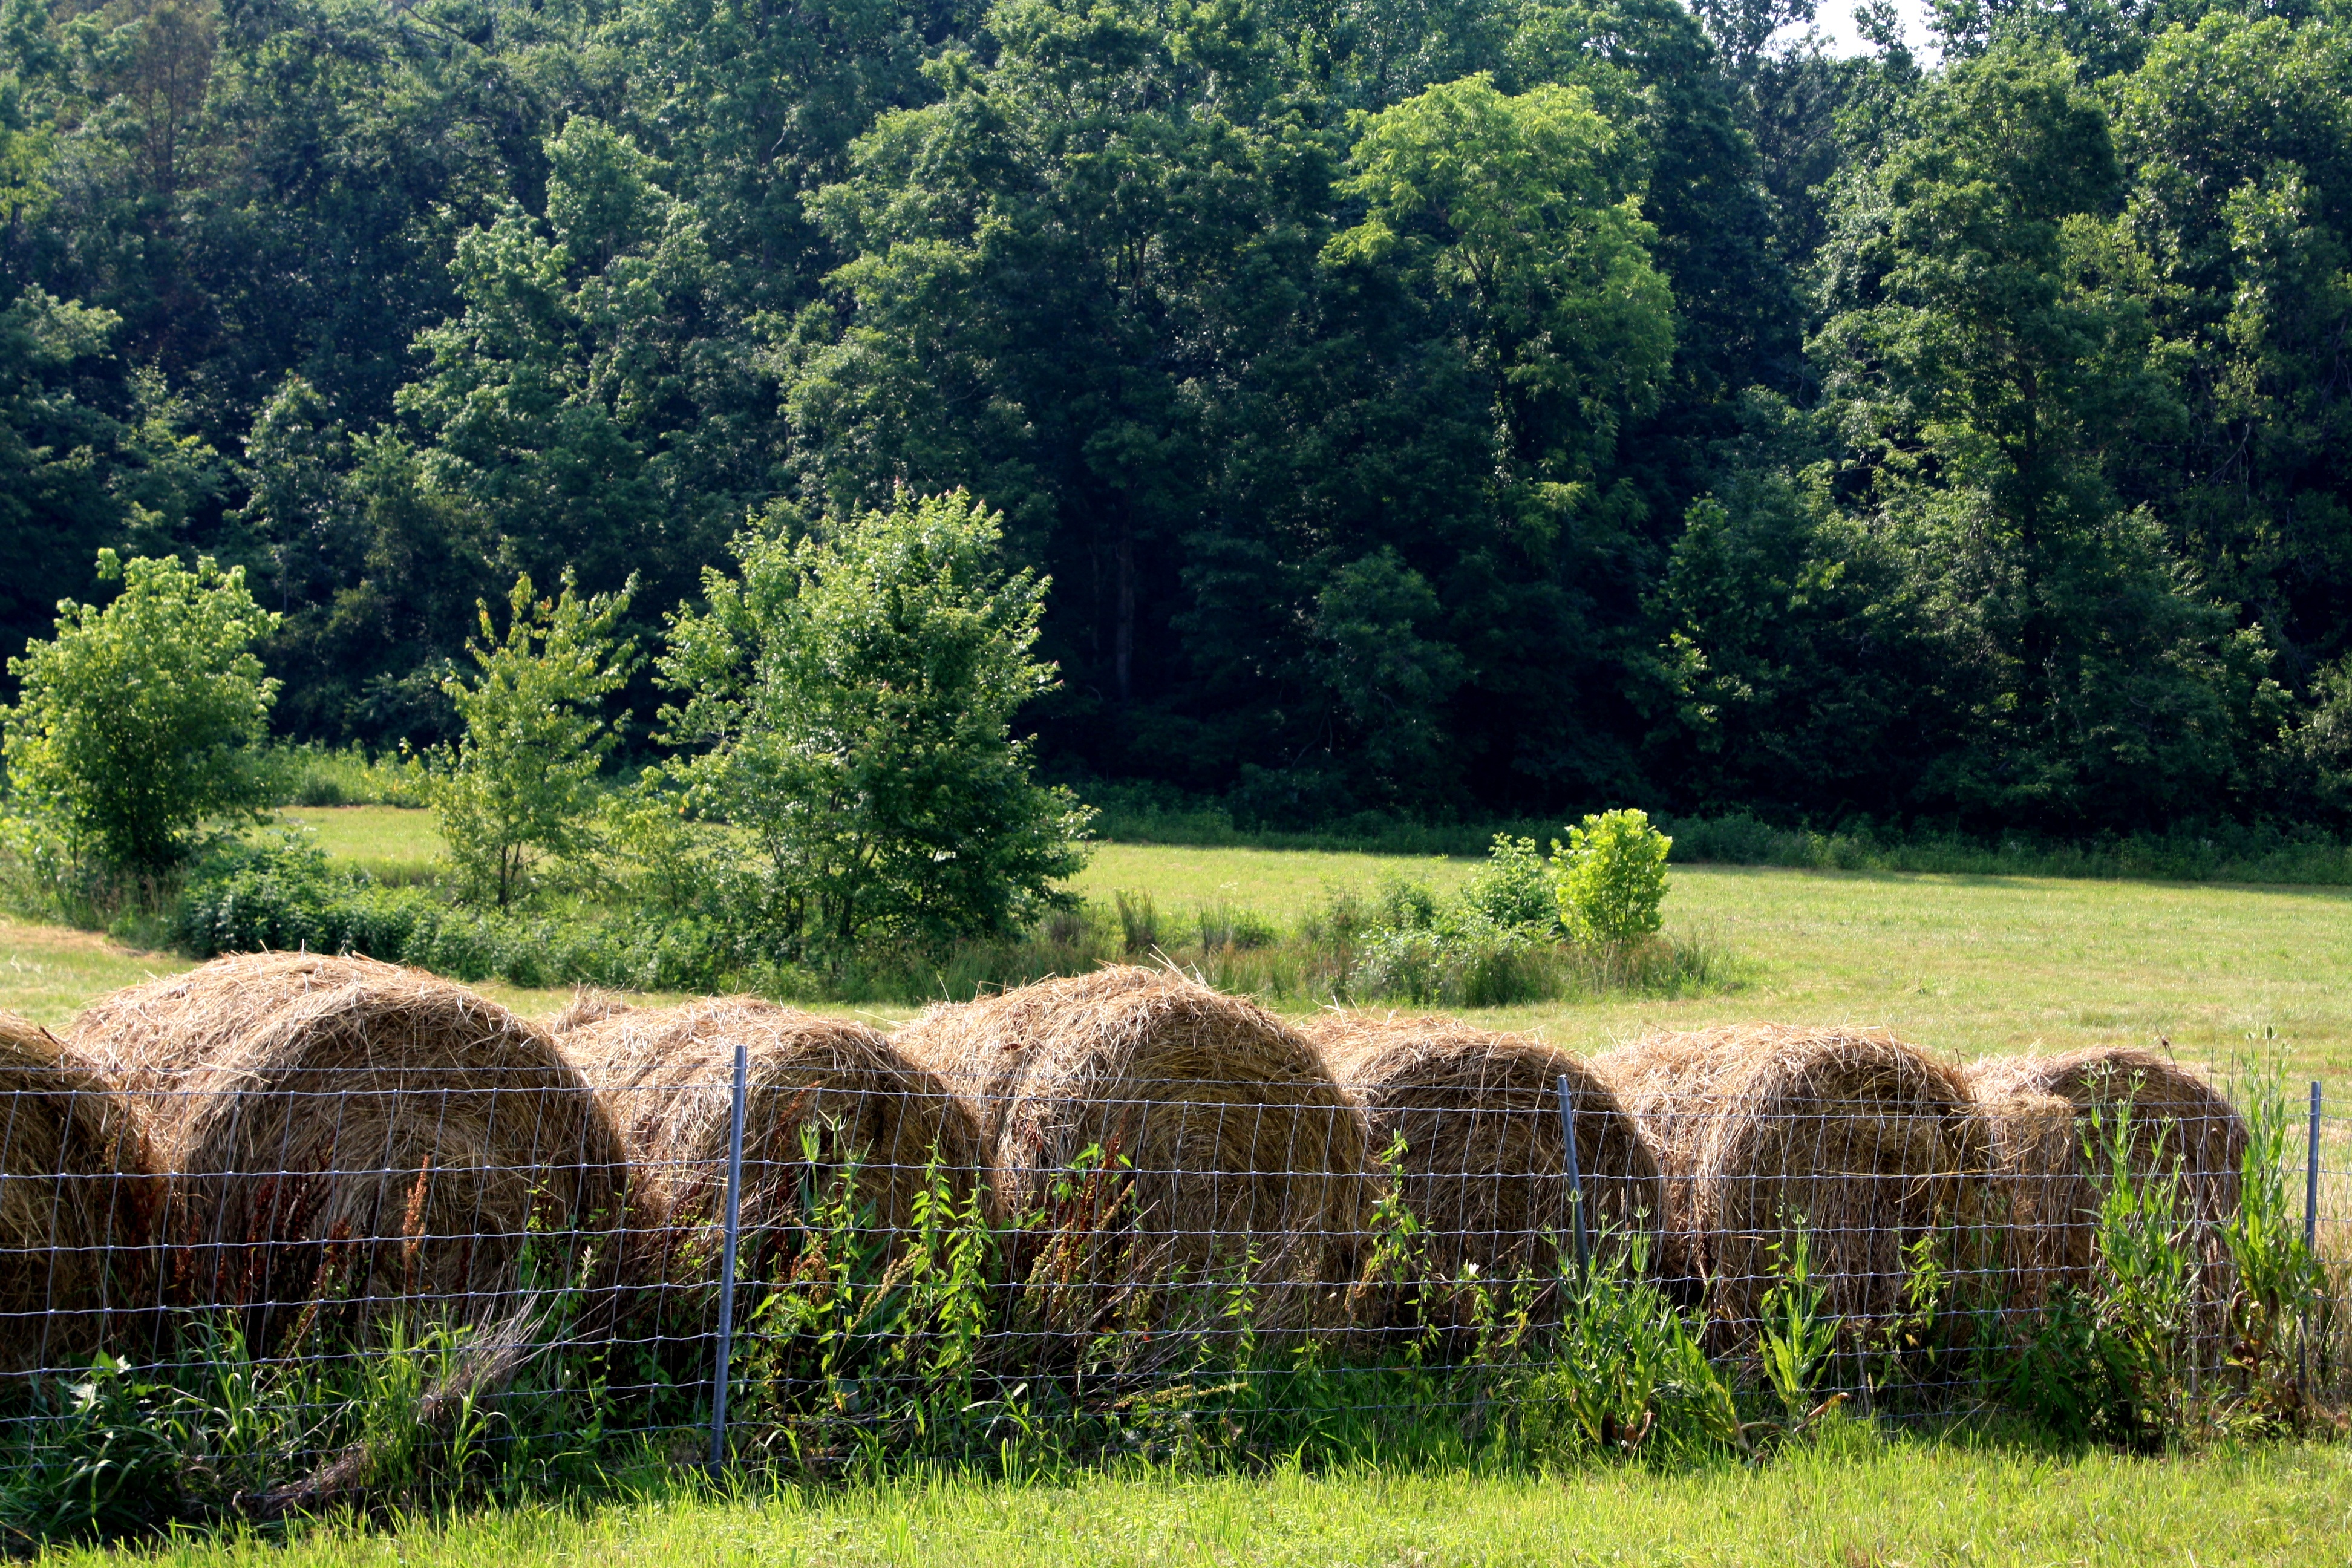
landscape, tree, nature, forest, grass, outdoor, plant, hay, field, farm, lawn, meadow, countryside, round, flower, country, summer, rural, green, golden, farming, harvest, crop, pasture, stack, agriculture, garden, haystack, shrub, straw, roll, plantation, woodland, habitat, harvesting, ecosystem, bales, rural area, grass family